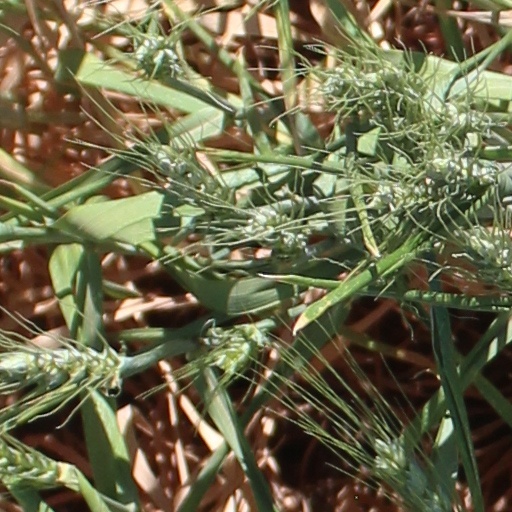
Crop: wheat